Zhangzizhong Lu station

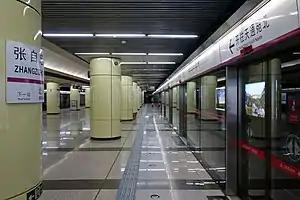
Platform

Zhangzizhong Lu Station is a station on Line 5 of the Beijing Subway. Zhangzizhonglu, literally meaning Zhang Zizhong Road, is named after general Zhang Zizhong, who died in the Second Sino-Japanese War. It will become a transfer station for Line 3 in the future.